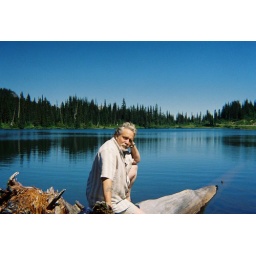
a lake I can't fish in